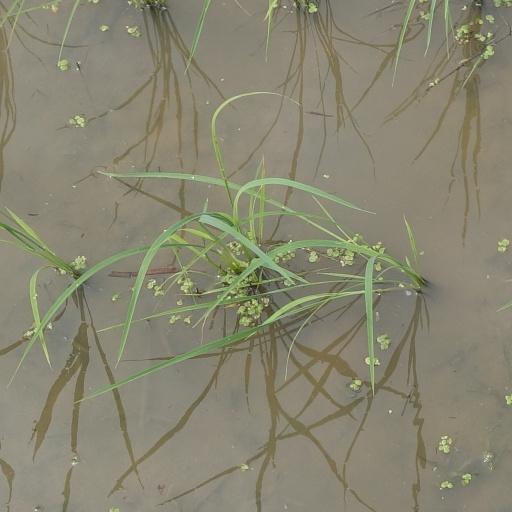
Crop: rice